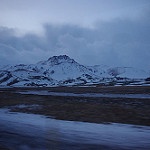
Label: mountain